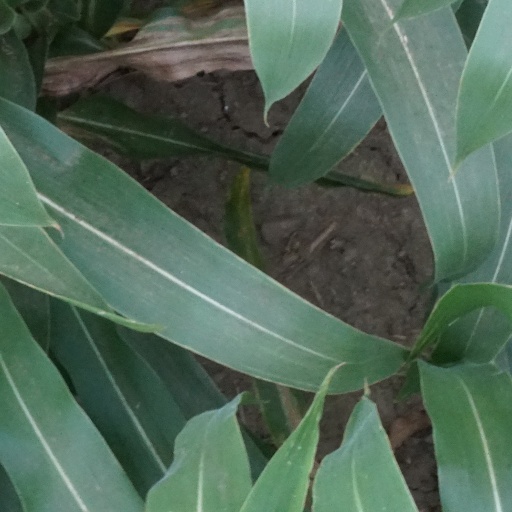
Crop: maize; corn